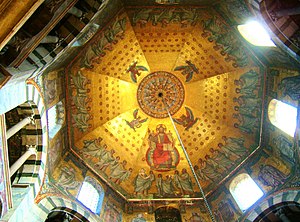
Domkirken i Aachen / Billedgalleri
Domkirken i Aachen er et vartegn for byen Aachen, og den blev oprindeligt indrettet som kapel for Karl den Stores støttepunkt ved de varme kilder i området. Opførelsen af den store ottekantede kuppelbygning blev fuldført omkring år 800, og den var i ca. 400 år den største, selvbærende kuppel nord for Alperne. Karl den Stores berømte marmortrone, som 30 tyske konger brugte i årene mellem 936 og 1531 står endnu i ottekantens overetage.